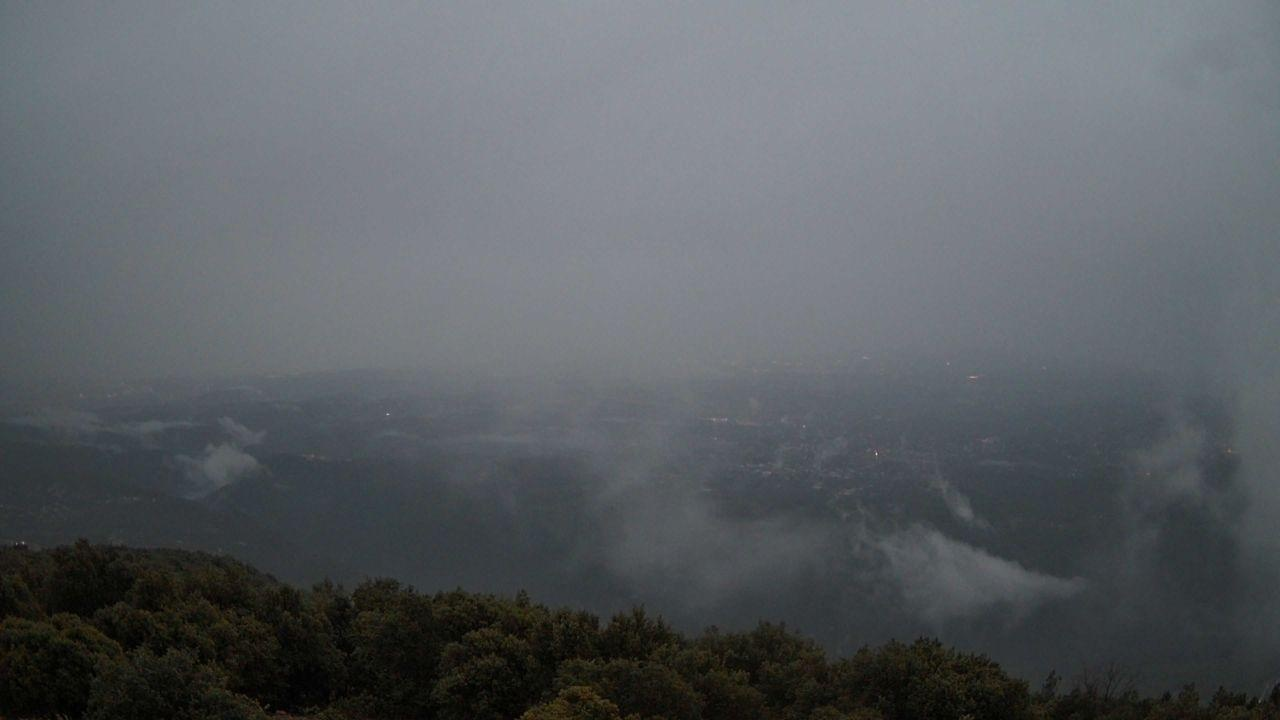
Fire: no
Smoke: no